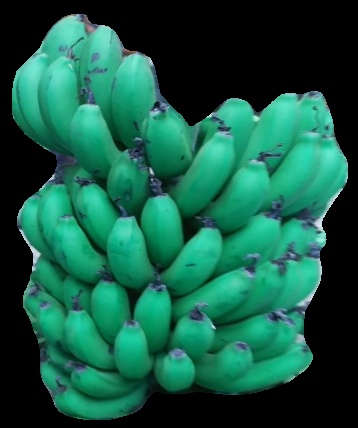
Variety: pachbale
Grade: grade2